Singing bird box

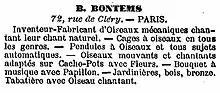
Blaise Bontems ad published in 1878. The last line reads: "Tabatière avec Oiseau chantant" (Snuffbox with singing bird). So by the 1870s he was already making them.

A singing bird box ("boîte à oiseau chanteur" in French) is a box, usually rectangular-shaped, which contains within a miniature automaton singing bird concealed below an oval lid and activated by means of an operating lever.